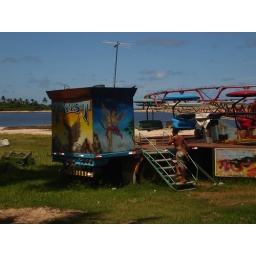
amusement park by the blue ocean, in front my my friends house